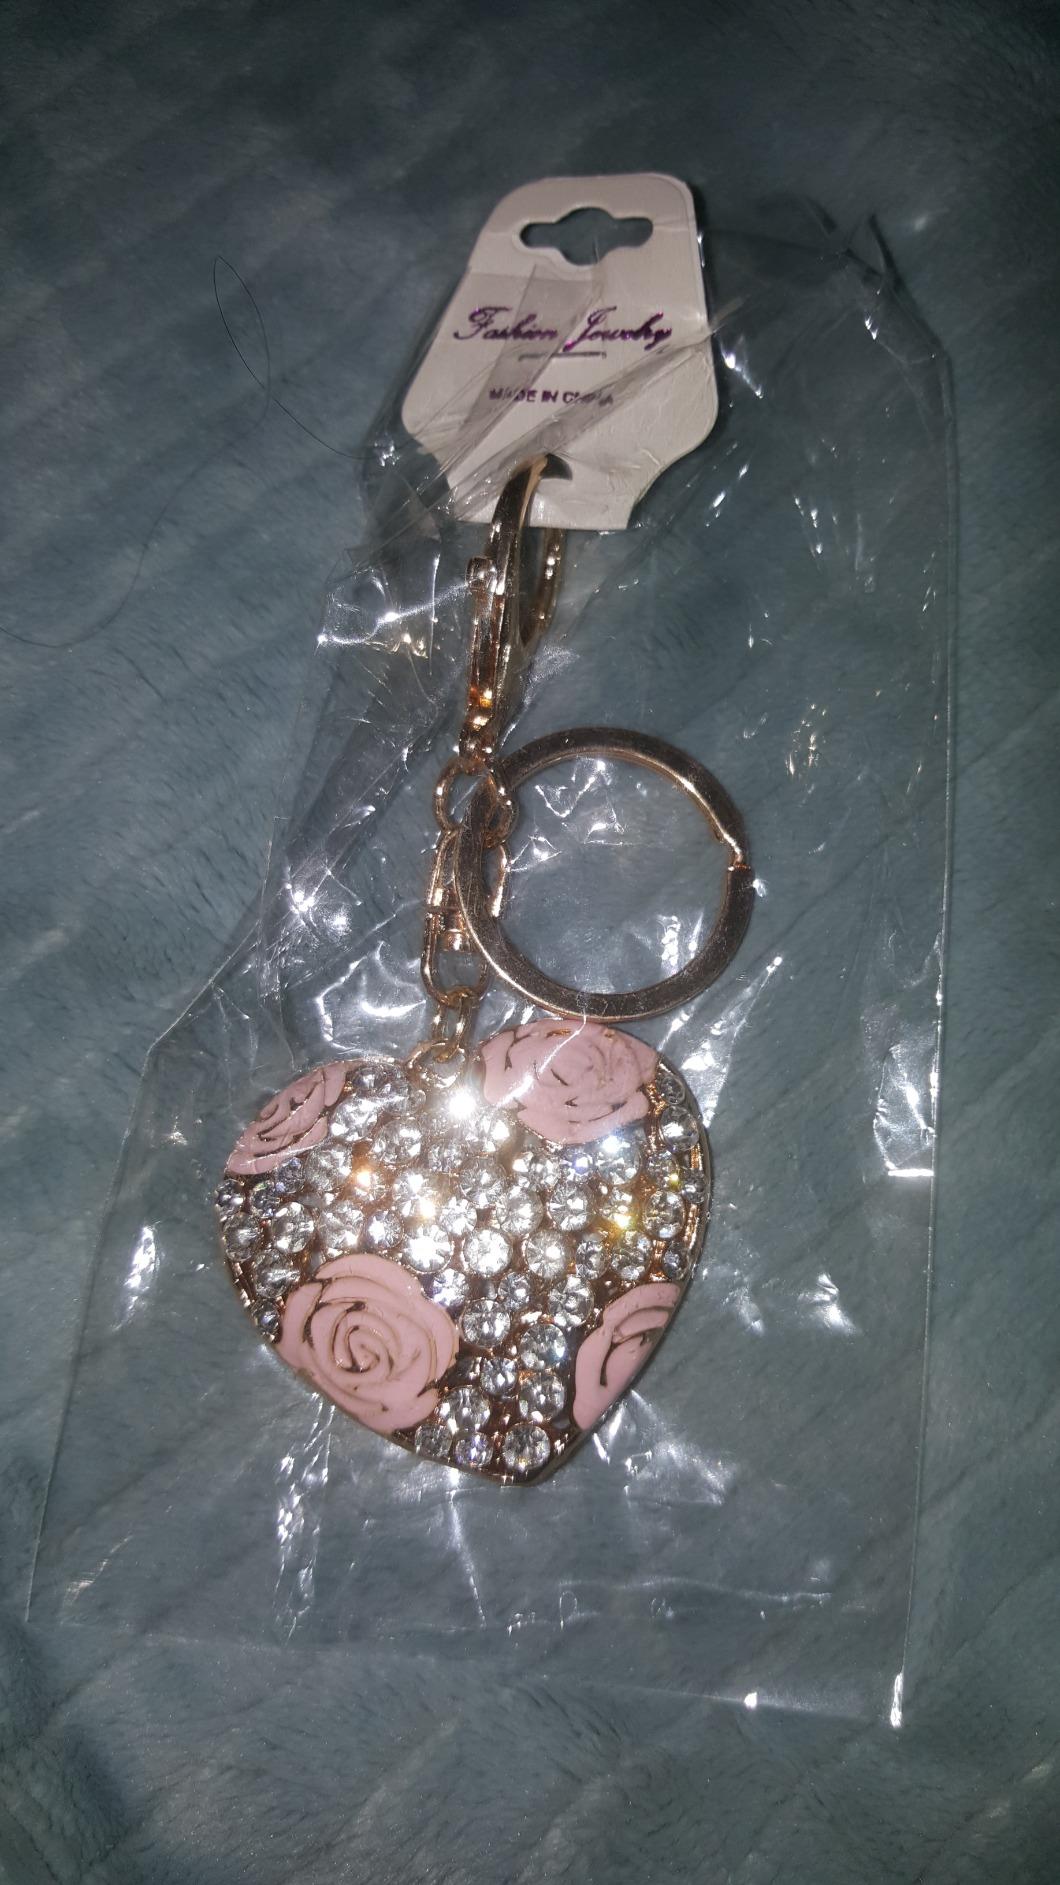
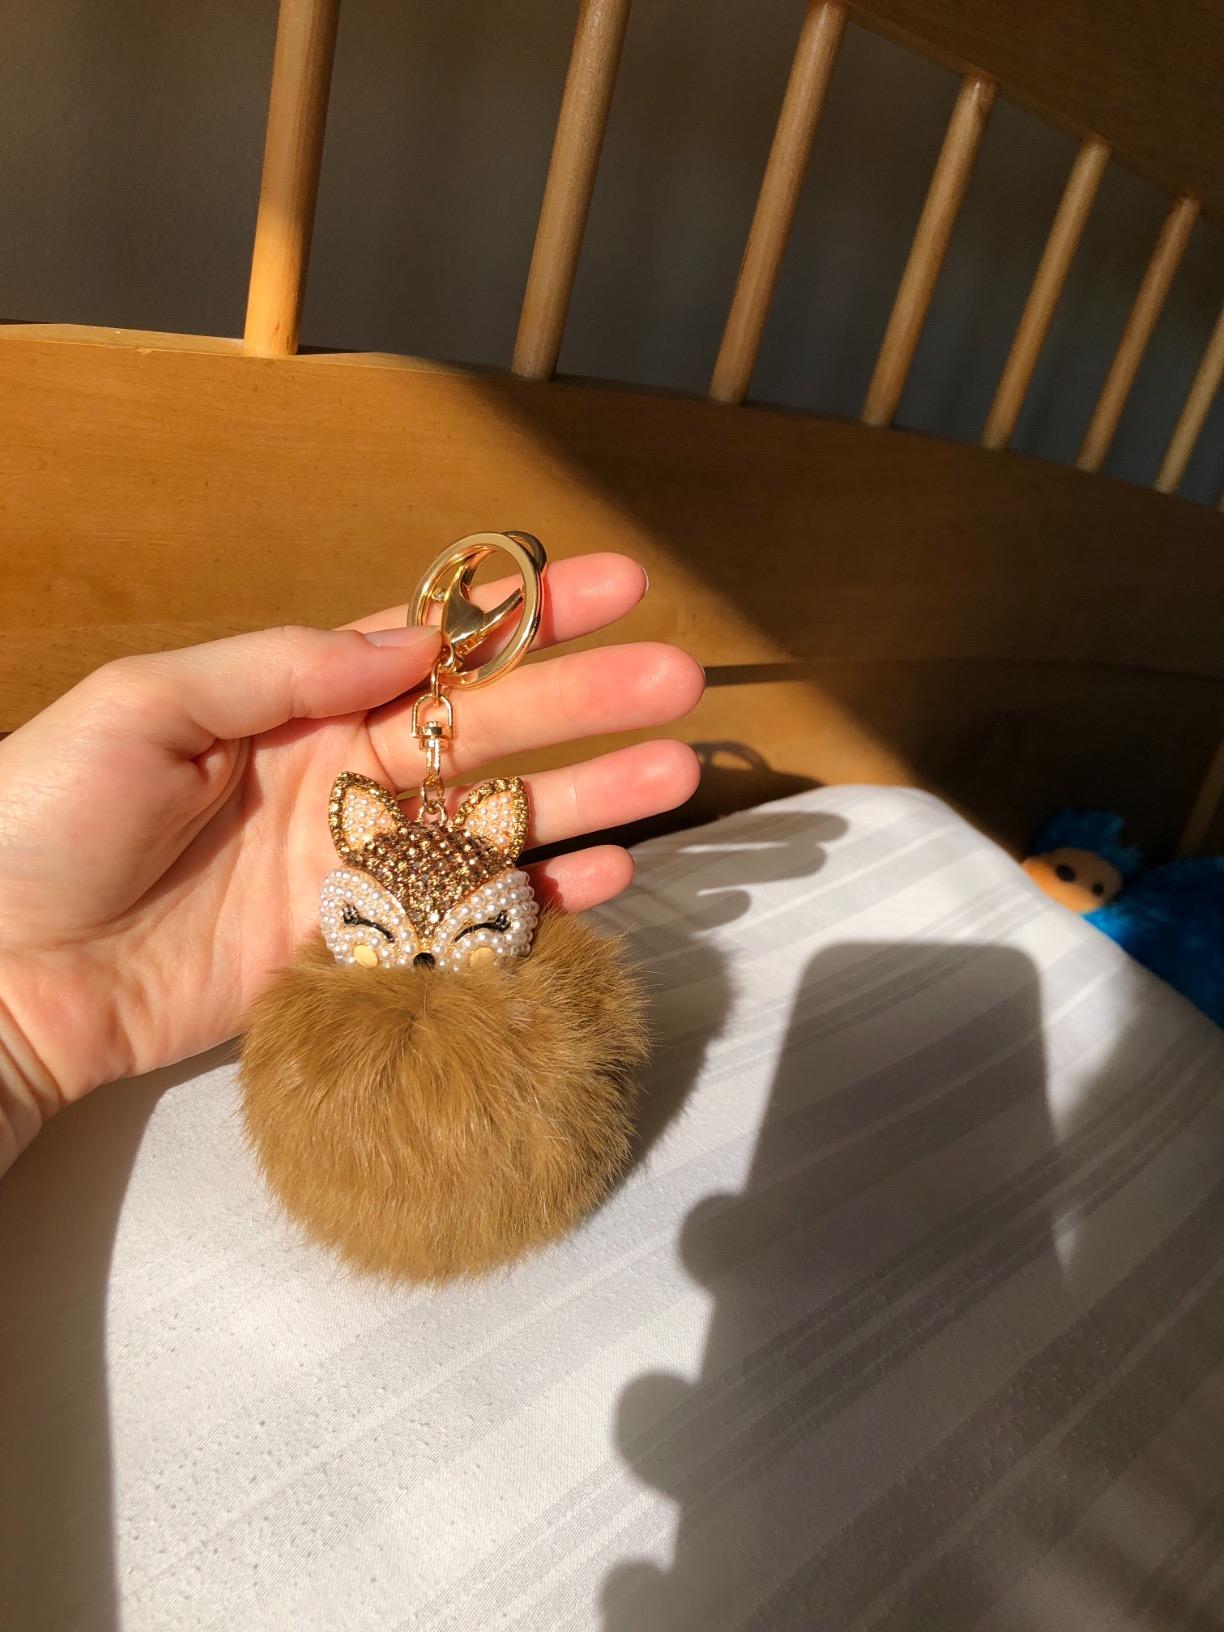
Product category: accessories_keychain
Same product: no